Virgilio Ruiz Fernandez

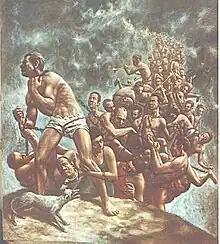
Chained (1967)

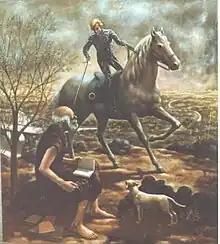
Humanism and Technicism (1969)

Virgilio Ruiz Fernández (born in Madrid, Spain, 1930) is a Spanish-Mexican painter, representative of the neo-realist and neo-naturalist schools of painting in Mexico. His work is strongly influenced by the Spanish and Flemish Renaissance and baroque European traditions (15th-17th centuries) and the Mexican Expressionism (first half of 20th century). He is a supporter of the recovery of painting techniques from these periods and its learning and development in modern art in Mexico.